Columbus (2015 film)

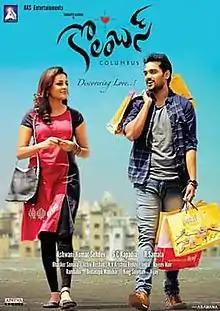

Columbus is a 2015 Telugu romantic comedy film starring Sumanth Ashwin, Seerat Kapoor, and Mishti Chakraborty. The film was produced by Ashwani Kumar Sahdev, with the music composed by Jithin Roshan. It was released on 22 October 2015 and dubbed into Hindi as "Solo Operation" by Wam India PVT. LTD.